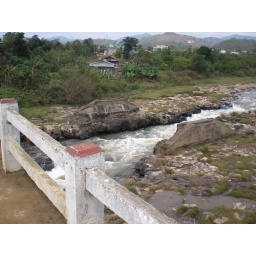
I'm standing on the replacement bridge - the supports to the right are the remains of one that was bombed by the US